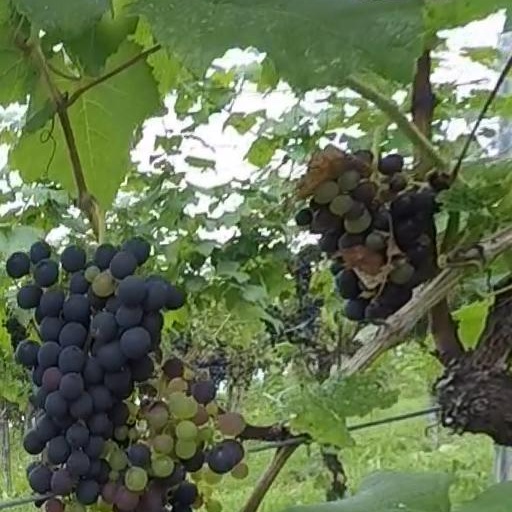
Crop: grape